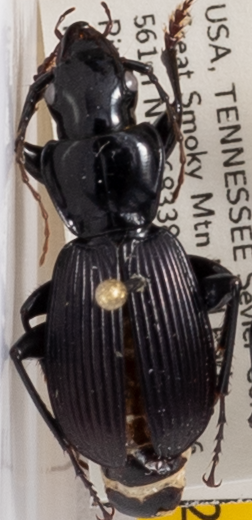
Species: Pterostichus moestus
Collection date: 2019-09-03
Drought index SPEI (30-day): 0.184
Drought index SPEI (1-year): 2.09
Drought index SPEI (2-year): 2.09